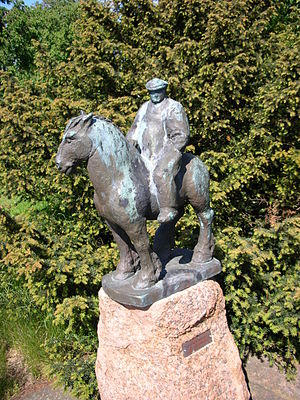
Nanna Ullman / Værker i offentlig eje
Vigga Nanna Johansen Ullman var en dansk billedhugger.